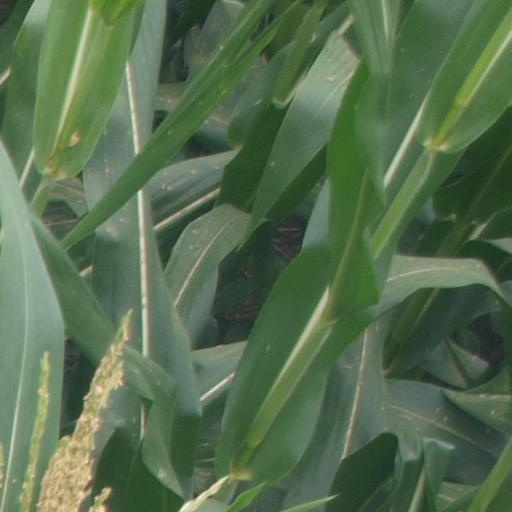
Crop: maize; corn